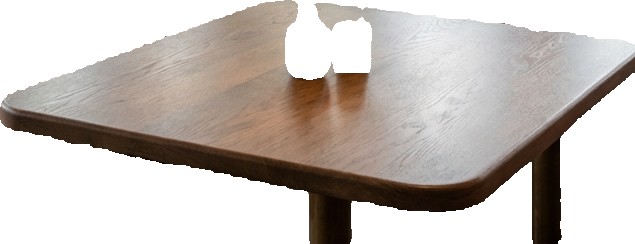
Surface category: table